RFA Bayleaf (A109)

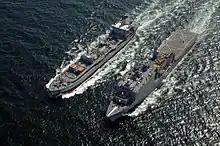
RFA Bayleaf (left) with (right) in 2006

In December 1982 she sailed from Plymouth to Liverpool and entered refit, exiting in March 1983, then sailed back to Plymouth to re equip. "Bayleaf" spent two weeks in April undergoing Basic Operational Sea Training (BOST) at Portland and then spent May in the Mediterranean taking part in Exercise “Distant Drum”. Between June and August, "Bayleaf" sailed from HMNB Portsmouth to Singapore and back, via Port Said and Bahrain. By the end of 1983 she was back in Gibraltar.